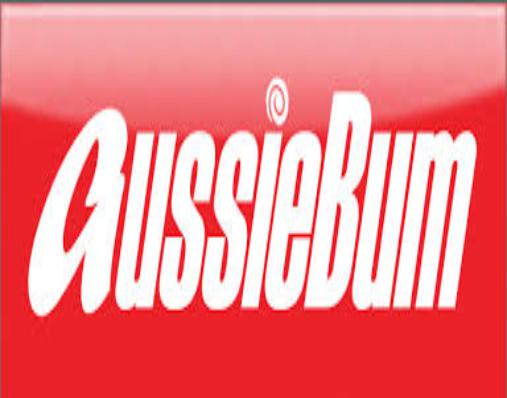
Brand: aussieBum
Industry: Clothes